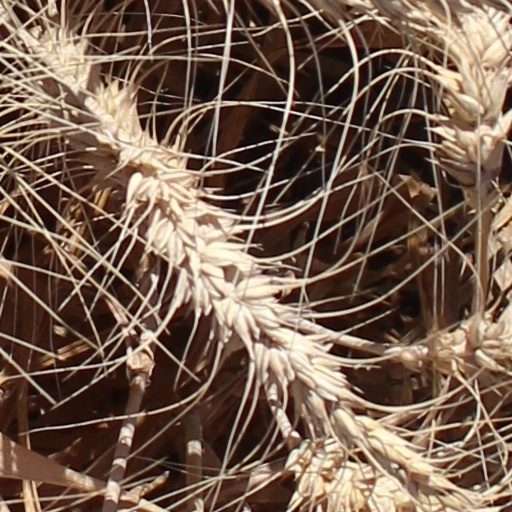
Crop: wheat